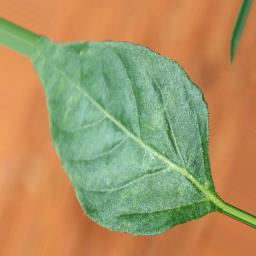
Label: healthy